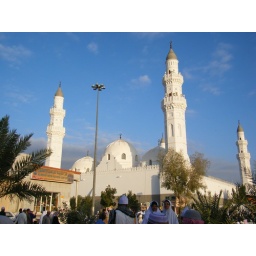
Beautiful blue sky and date palms at a mosque in Saudi